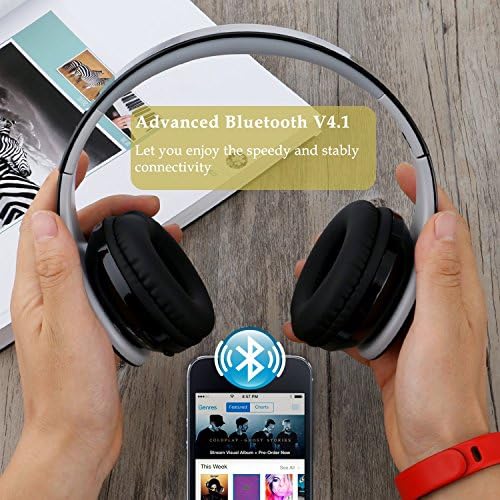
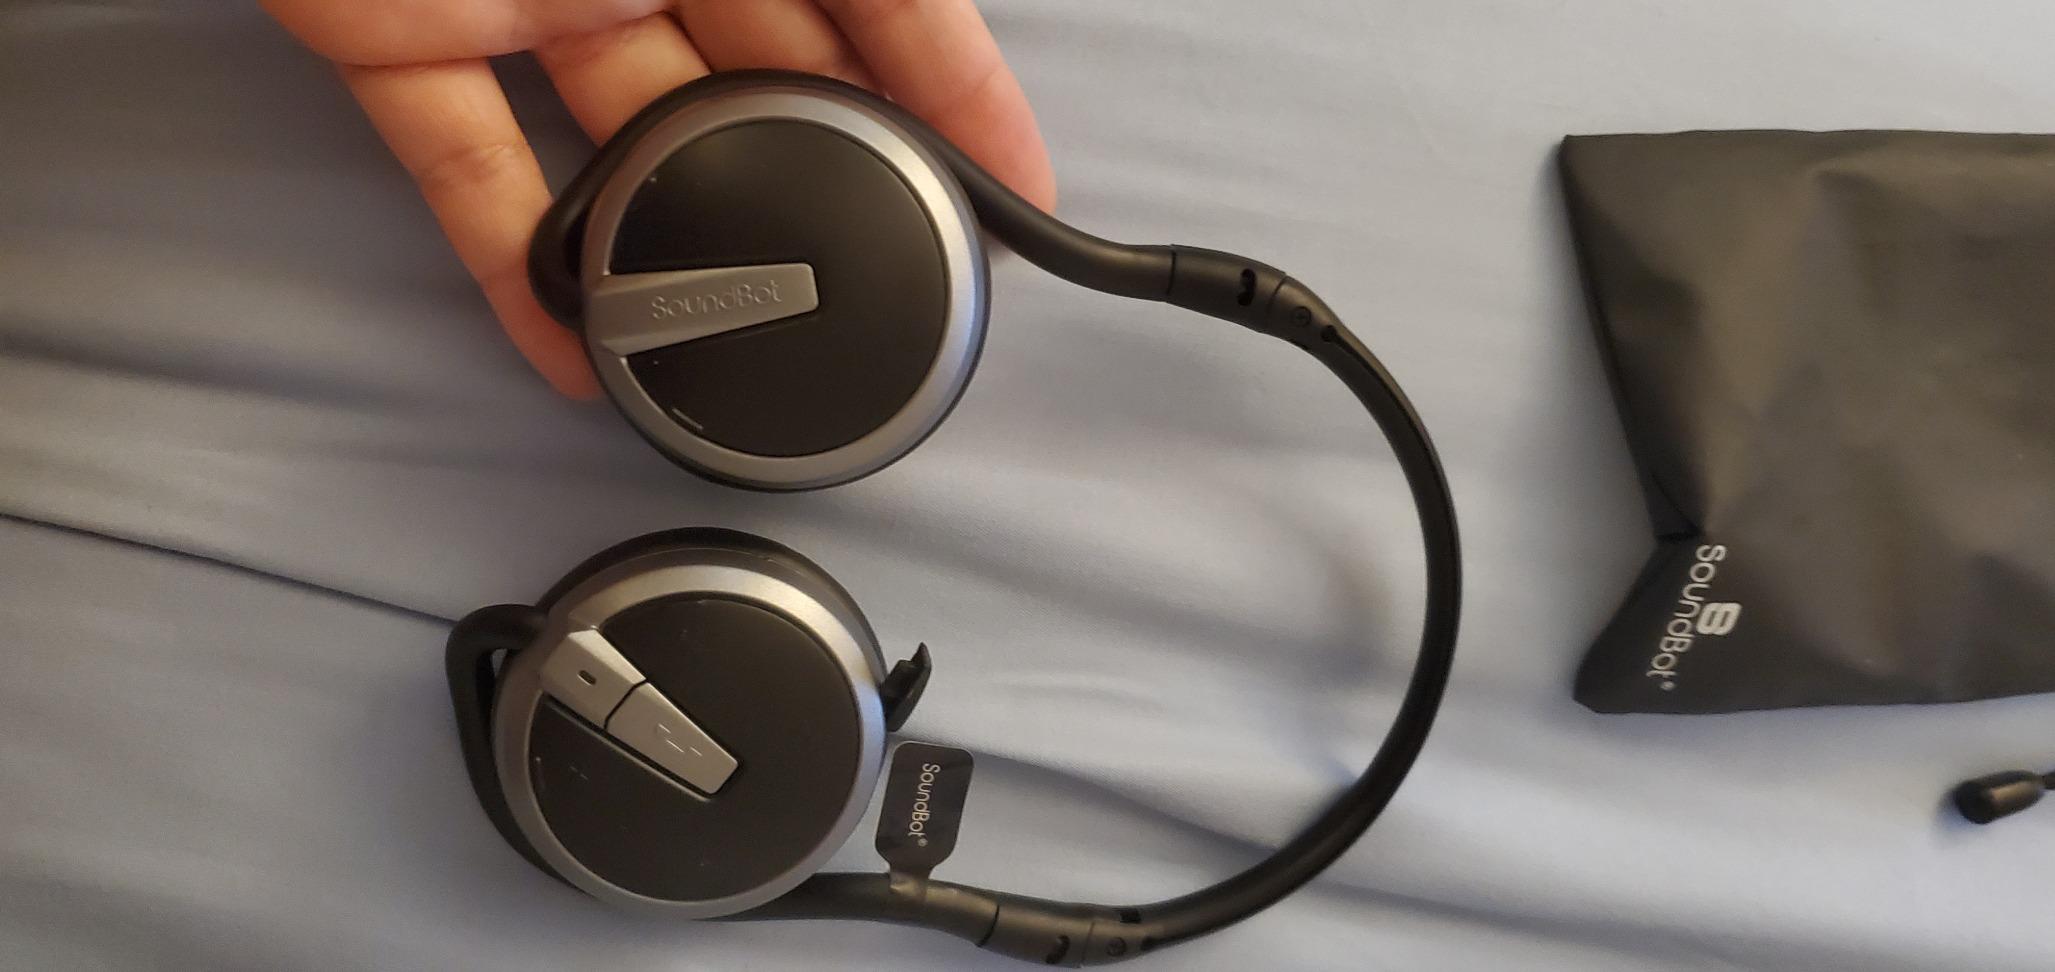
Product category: headphones
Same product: no